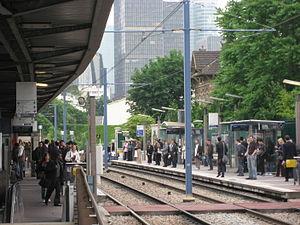
Les quais du Tramway de la Gare de Puteaux avec La Défense au fond. Map: 48° 53' 01"" N 2° 14' 01"" E"
La gare de Puteaux est une gare ferroviaire française de la ligne de Paris-Saint-Lazare à Versailles-Rive-Droite, située sur le territoire de la commune de Puteaux, dans le département des Hauts-de-Seine en région Île-de-France.
Puteaux est une commune française sur la rive gauche de la Seine, dans le département des Hauts-de-Seine en région Île-de-France.